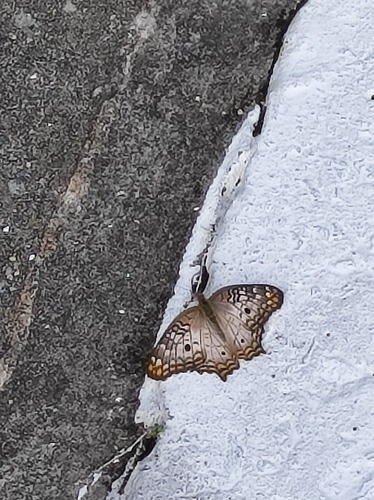
Scientific name: Anartia jatrophae
Common name: White peacock
Family: Nymphalidae
Order: Lepidoptera
Pollinator type: Primary pollinator
Habitat: Gardens, parks, and open areas
Geographic range: Southern United States to Argentina
Conservation status: Least Concern